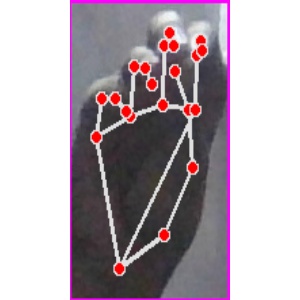
अक्षर: ङ